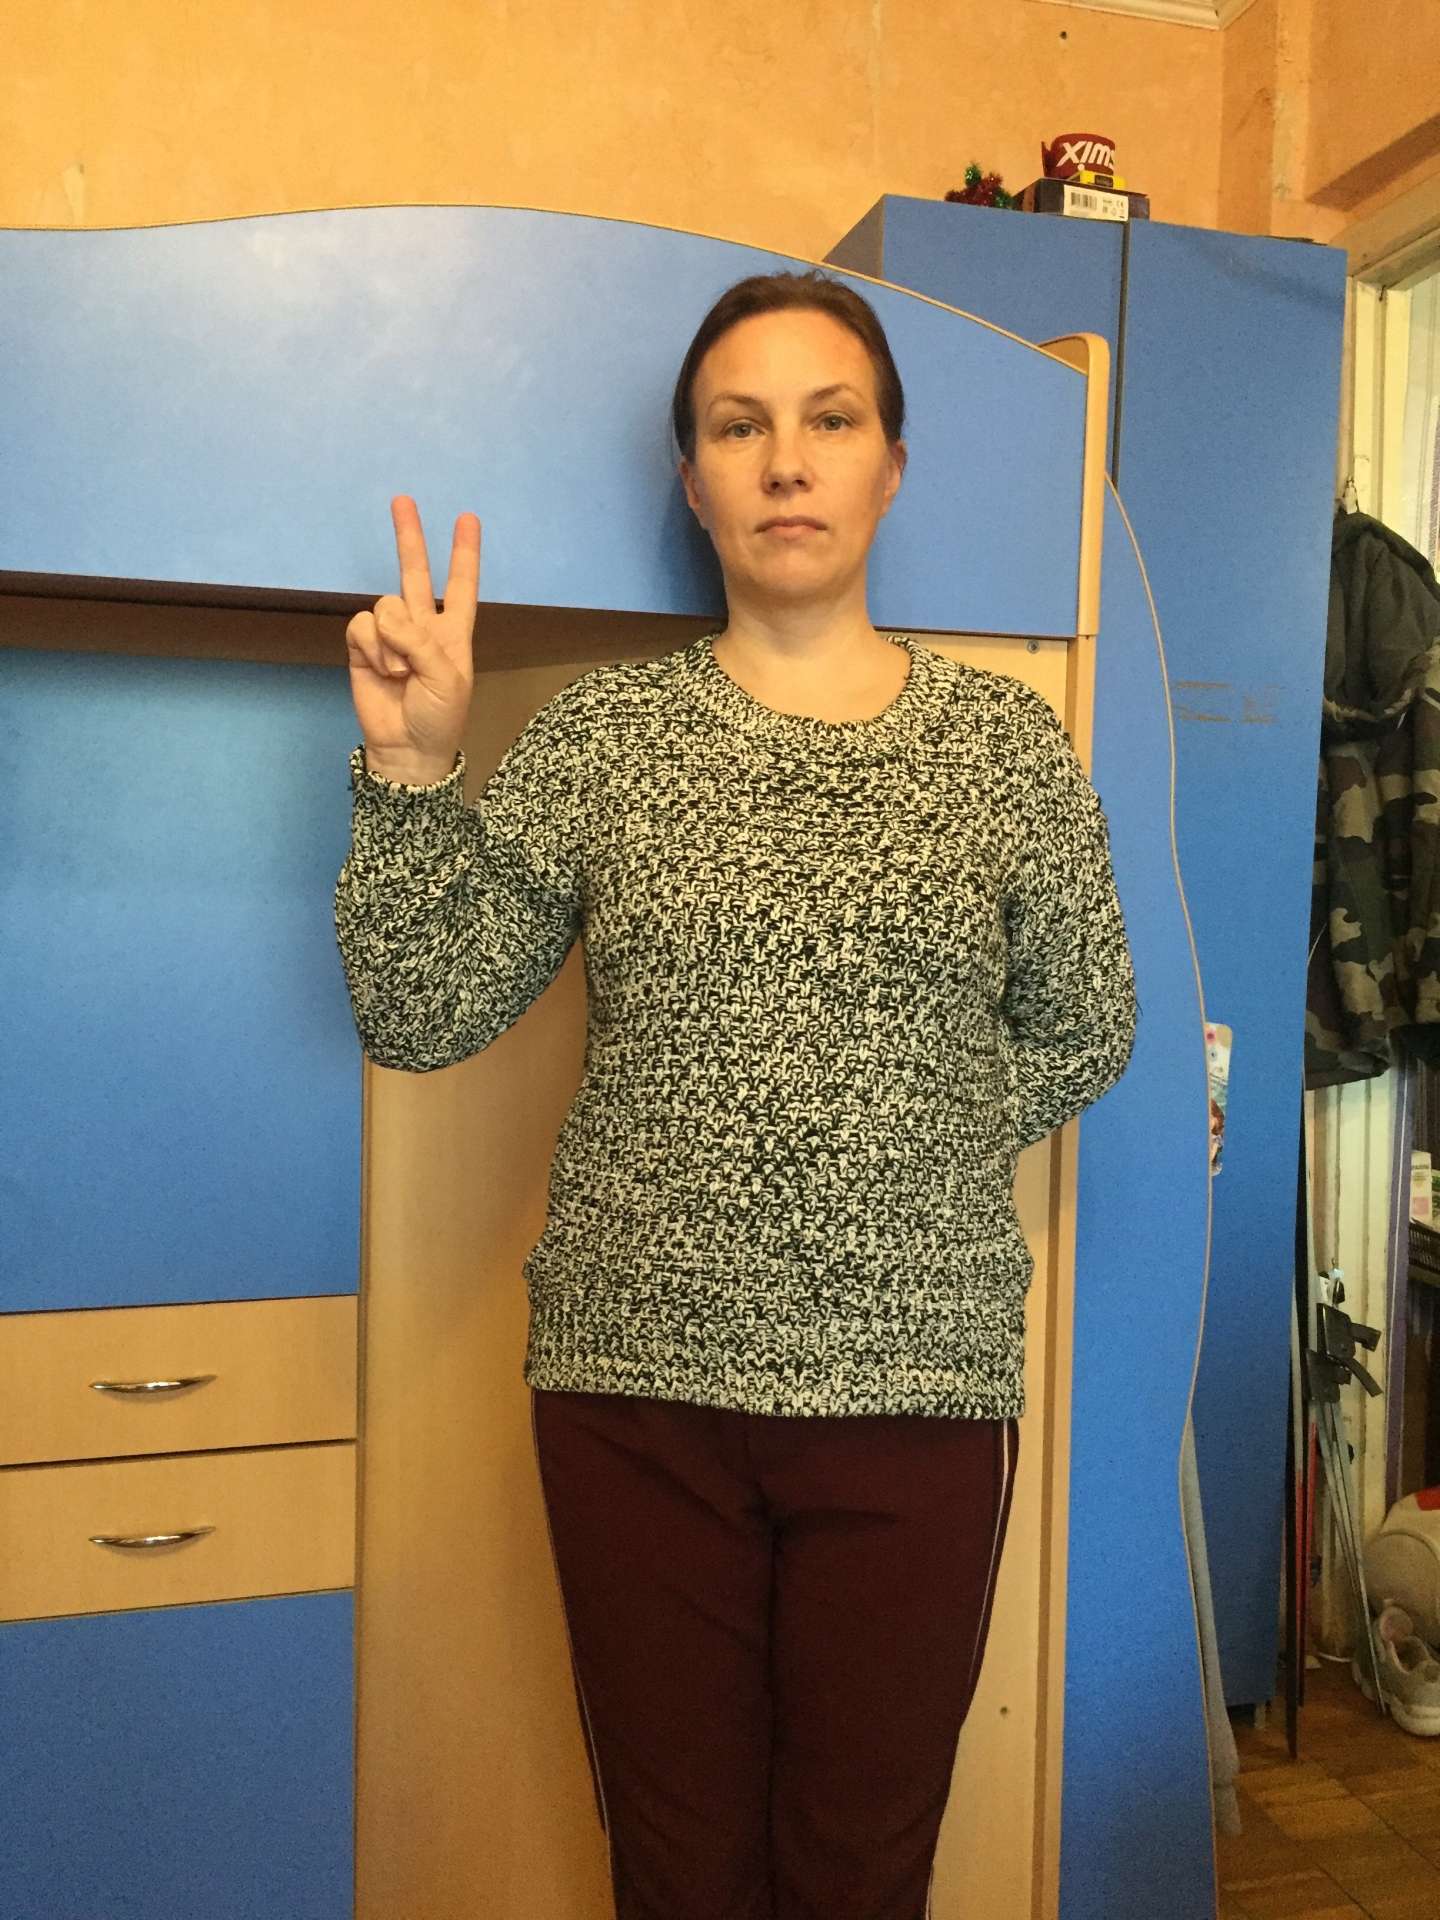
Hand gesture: peace